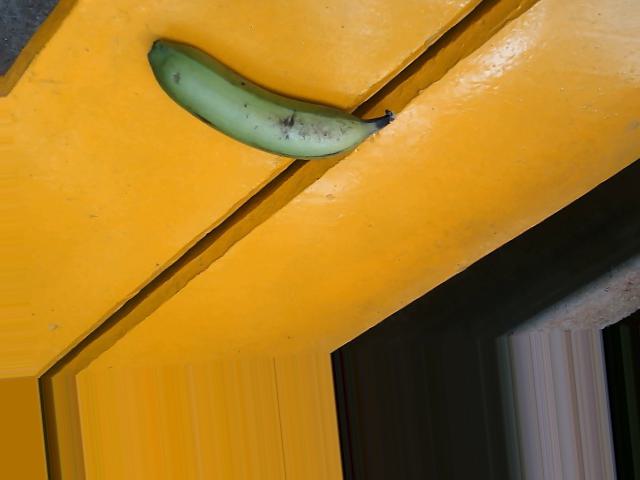
Label: Raw_Banana